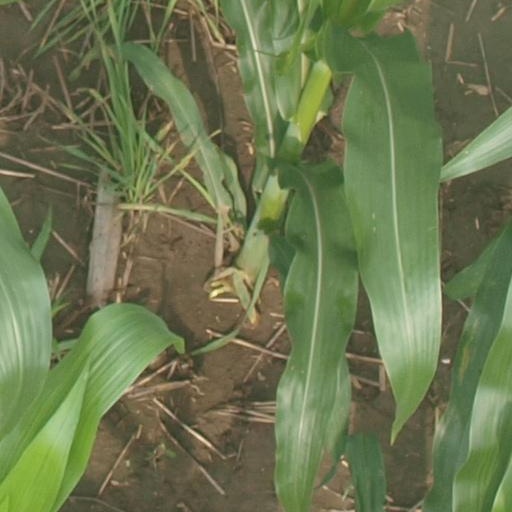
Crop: maize; corn